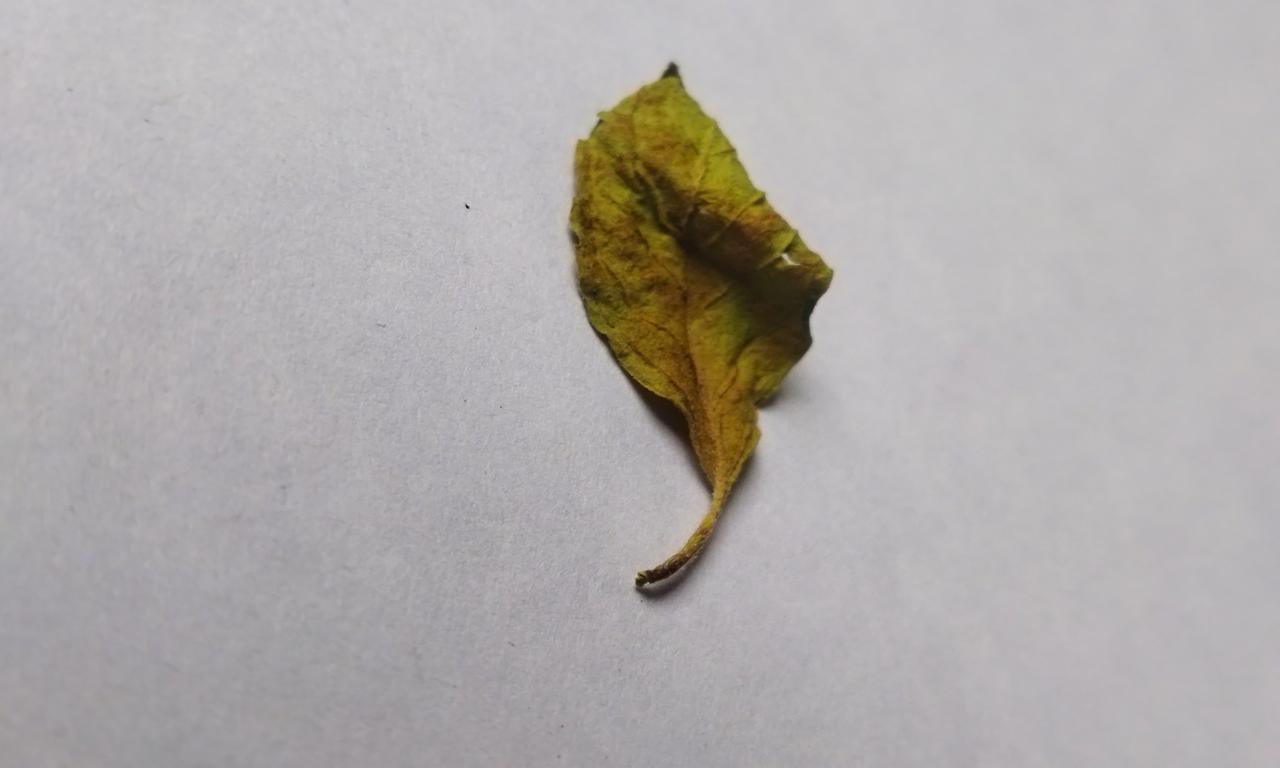
Label: Dried